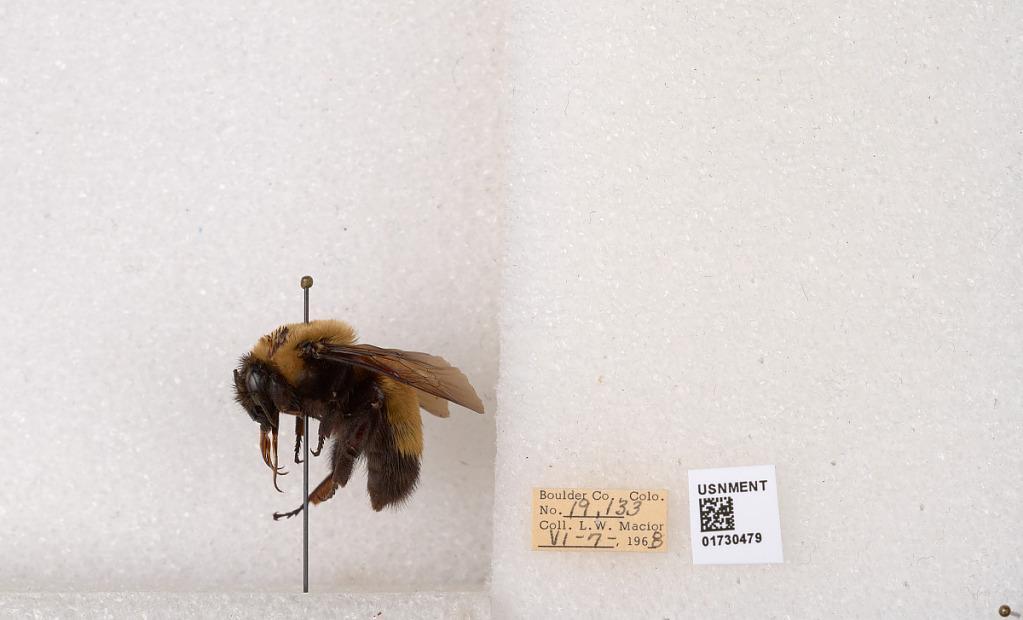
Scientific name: Bombus (Bombus) nevadensis Cresson
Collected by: L. Macior
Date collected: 1968-6-7
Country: United States
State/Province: Colorado
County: Boulder
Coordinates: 40.0925, -105.358